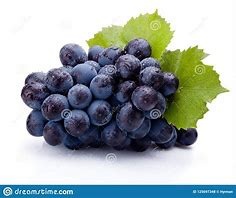
Label: grape